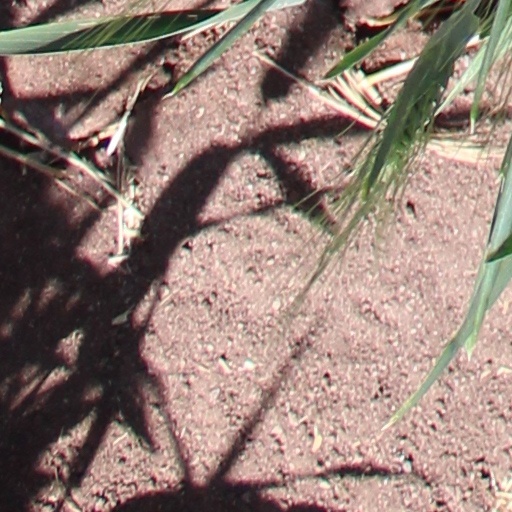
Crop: wheat